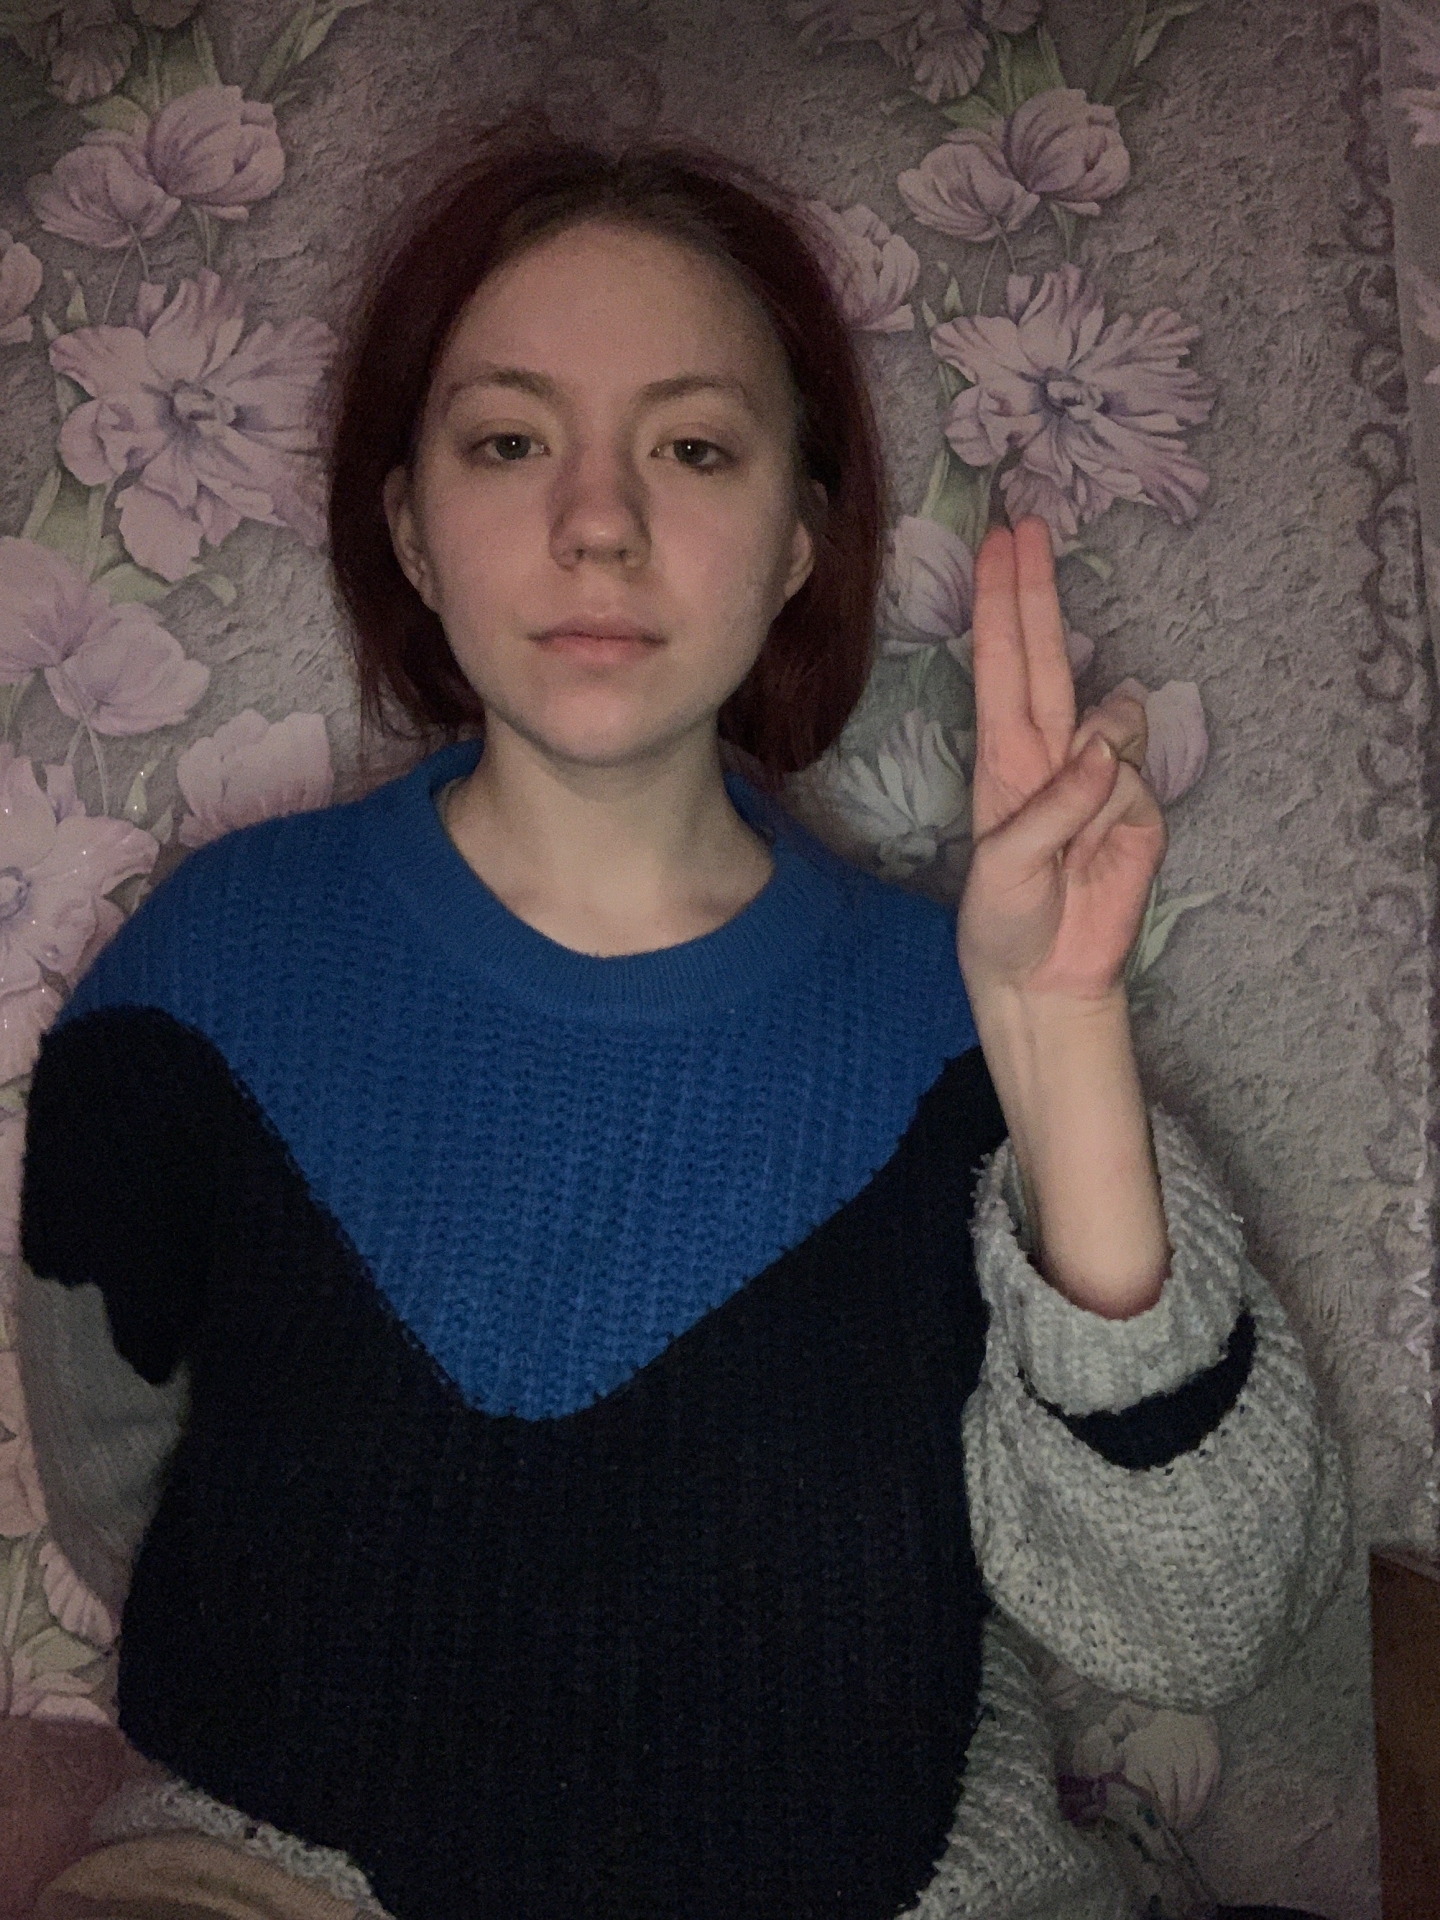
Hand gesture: two_up